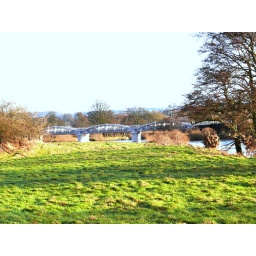
South view from the road to Aberdalgie, of the renovated railway bridge over the River Earn in winter sunshine.